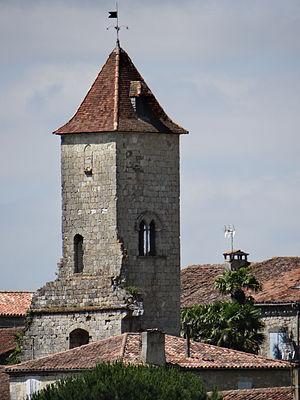
La Romieu - Palais du cardinal d'Aux - Tour du Cardinal d'Aux, dernier vestige du palais
Cet article recense les monuments historiques du Gers, en France.
La Romieu est une commune française située dans le département du Gers en région Occitanie.
La tour du Cardinal d'Aux est une tour située La Romieu, dans le département du Gers. Elle a été construite entre 1313 et 1318. Elle est située au sud-ouest de la collégiale saint-Pierre.